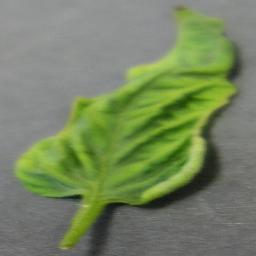
Label: Tomato___Tomato_Yellow_Leaf_Curl_Virus